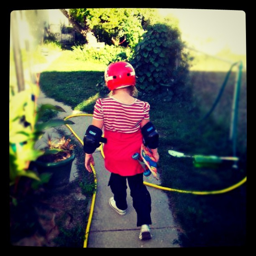
A little girl holding her skateboard in one arm.
Girl with skateboard in hand walks up pathway with yellow hose.
A little girl walking down the sidewalk with a skateboard.
a young girl dressed in red and in helmet and elbow pads walks down a sidewalk with her skateboard in hand.
A girl wearing a helmet, and elbow pads walking down the sidewalk on a backyard.